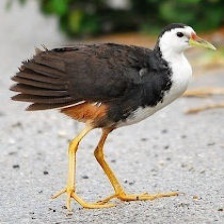
Species: WHITE BREASTED WATERHEN
Scientific name: AMAURORNIS PHOENICURUS
ImageNet parent category: european_gallinule